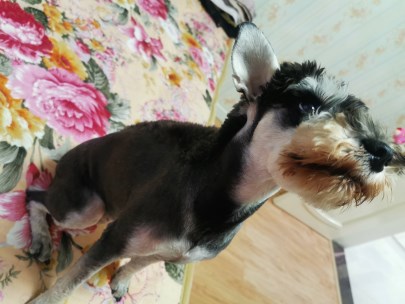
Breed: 2342-n000102-miniature_schnauzer